Büdelsdorf

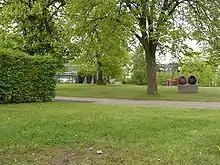
Carlshütte (2010), art and cultural center "Kunst in der Carlshütte (KiC)" with sculpture park attached to it

In 1777, work on the Eider Canal linking the Baltic Sea to the North Sea began. In 1779, the boundaries of village were defined. In 1827, Hartwig Marcus Holler opened the Carlshütte, the first industrial-age iron- and steelworks in the duchy. Holler also built a shipyard and created jobs for the factory workers' wives. In 1841, he employed more than 250 workers. In 1895, the Kiel Canal was finished and Büdelsdorf and the Carlshütte flourished. In 1909, the Carlshütte employed 1,100 workers.